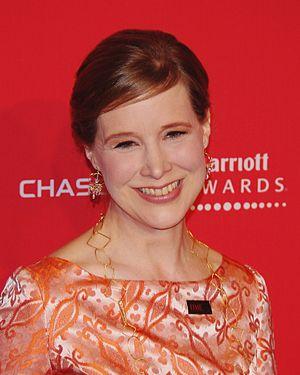
Ann Patchett, née le 2 décembre 1963 à Los Angeles, est une femme de lettres américaine. Installée à Nashville depuis l’âge de six ans où elle vit toujours, elle est l'auteur de cinq romans dont Bel canto pour lequel elle a obtenu le PEN/Faulkner Award en 2002.